Narada

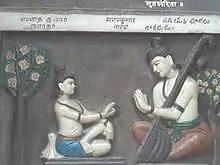
Sage Sanatkumara teaches the Brahmavidya to Narada

The Bhagavata Purana describes the story of Narada's spiritual enlightenment: He was the primary source of information among the devas, and is believed to be the first cosmic messenger upon the earth. In his previous birth, Narada was a gandharva (a musical being) who had been cursed to be born on earth for singing glories to the "demigods" instead of Vishnu. He was born as the son of a maidservant of some particularly saintly priests. The priests, being pleased with both his and his mother's service, blessed him by allowing him to eat some of their food (prasada), previously offered to their deity, Vishnu.